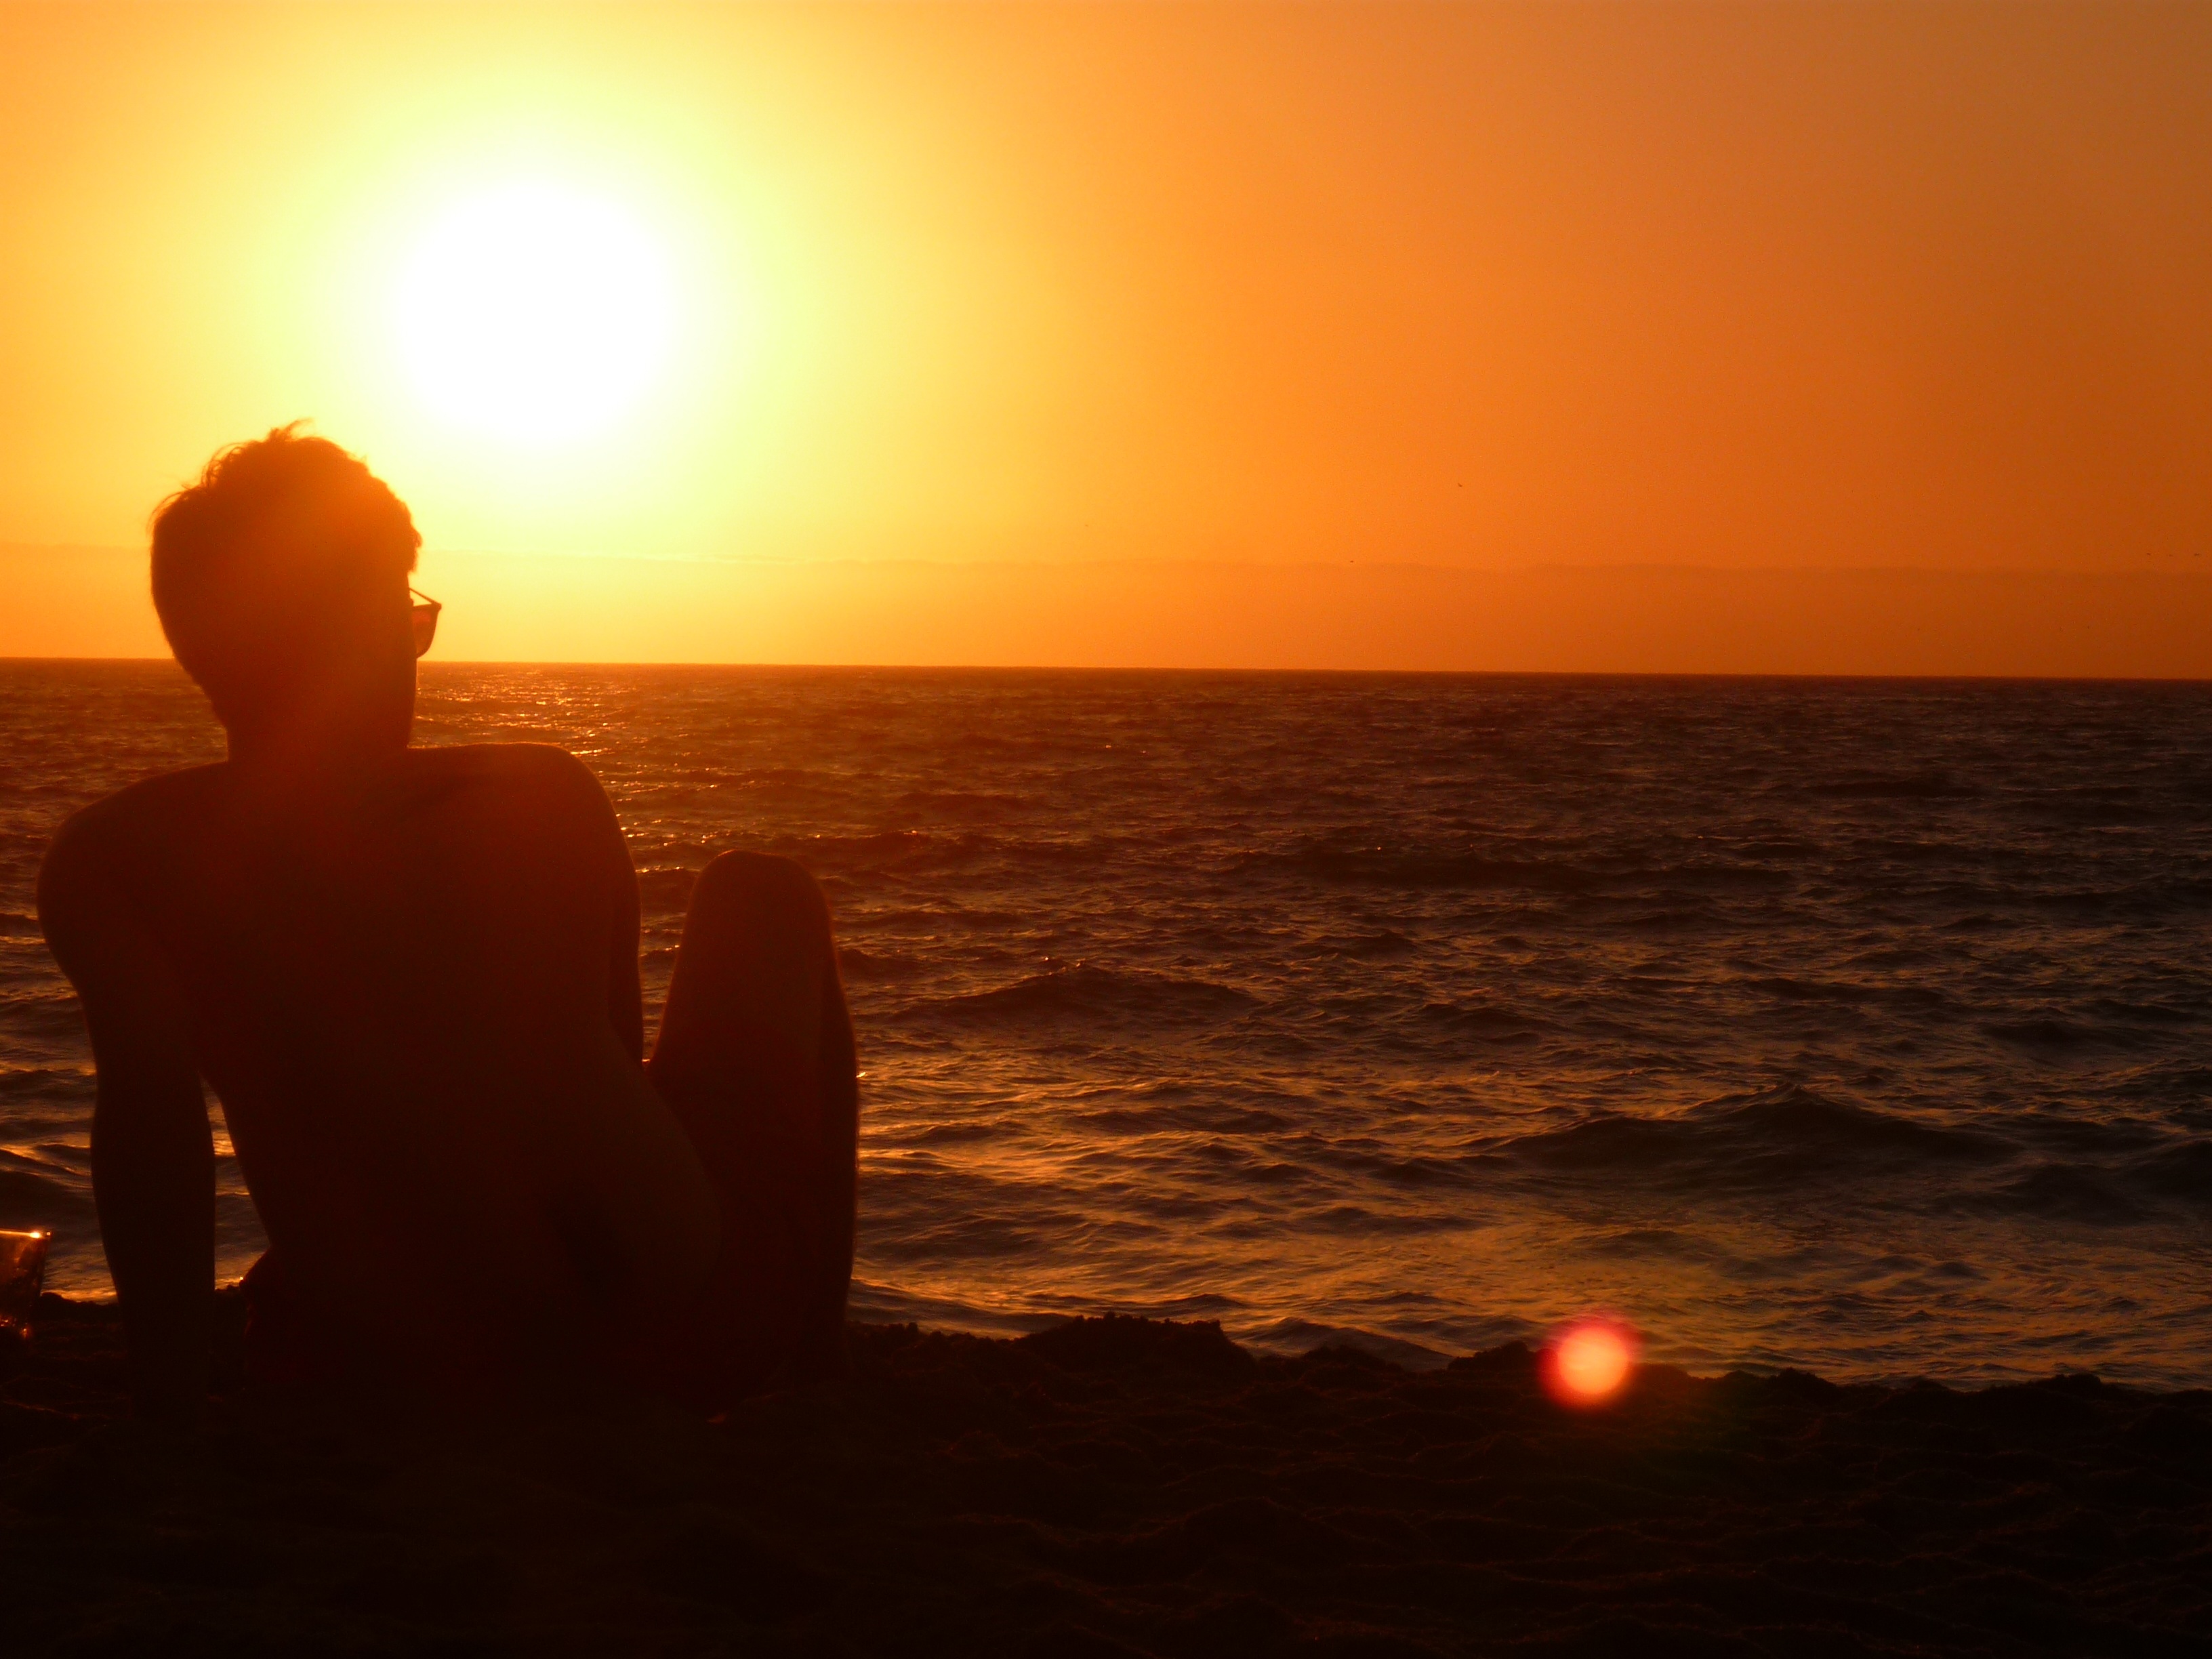
beach, sea, coast, ocean, horizon, sun, sunrise, sunset, sunlight, morning, dawn, dusk, evening, orange, afterglow